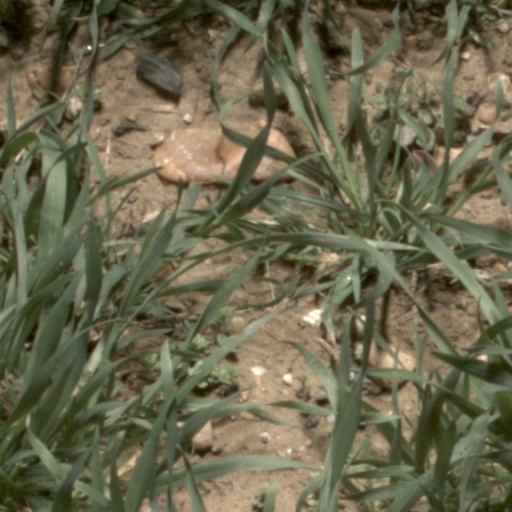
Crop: wheat